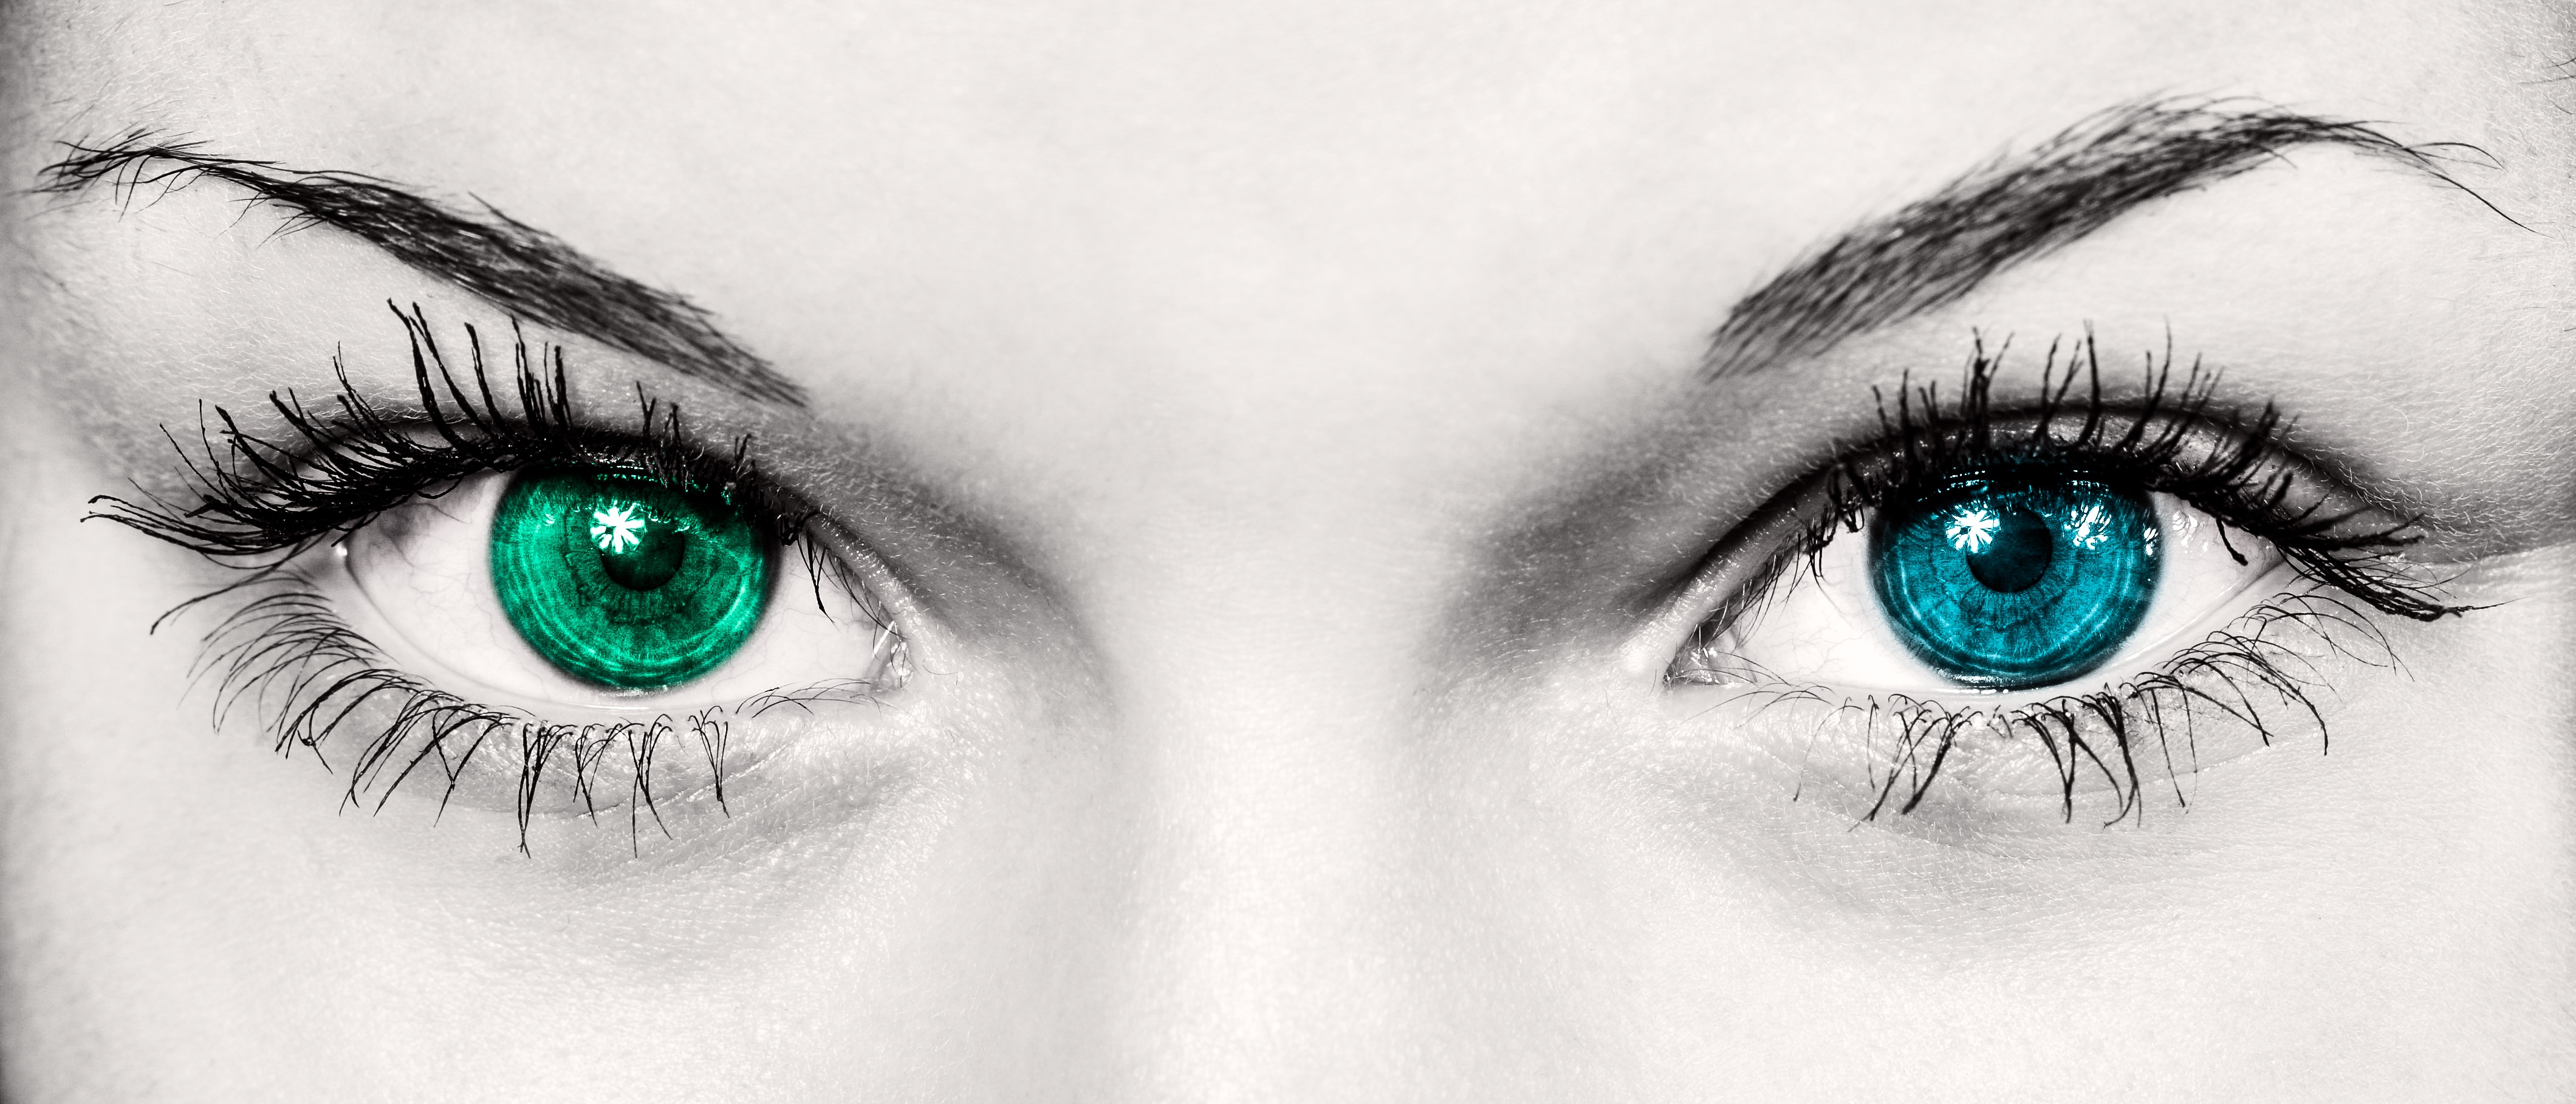
black and white, woman, view, fashion, blue, monochrome, eyebrow, eyelash, close up, human body, face, nose, eyes, sketch, drawing, iris, eye, head, look, beauty, beautiful, organ, pupils, monochrome photography, vision care, eyelash extensions